Dina Feldman

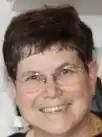
Dina Feldman

Feldman is a clinical psychologist, born in 1950, in Haifa, Israel, to Abraham Mevarech (BĘCZKOWSKI), a pioneer of the Mizrachi movement in Piotrków Trybunalski, Poland and of Hapoel HaMizrachi in Israel, and Paula (née Drobner – Gast), born in Vienna, Austria.